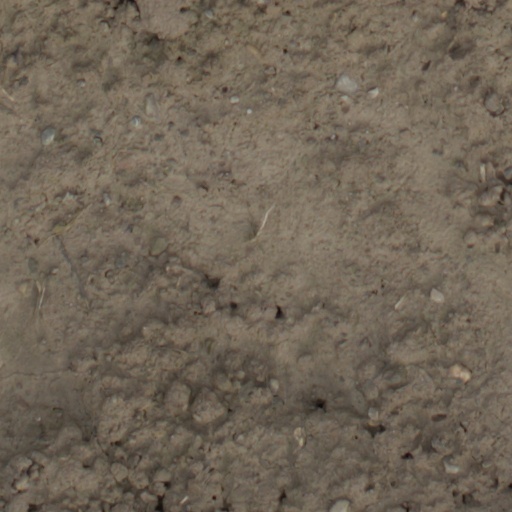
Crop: wheat